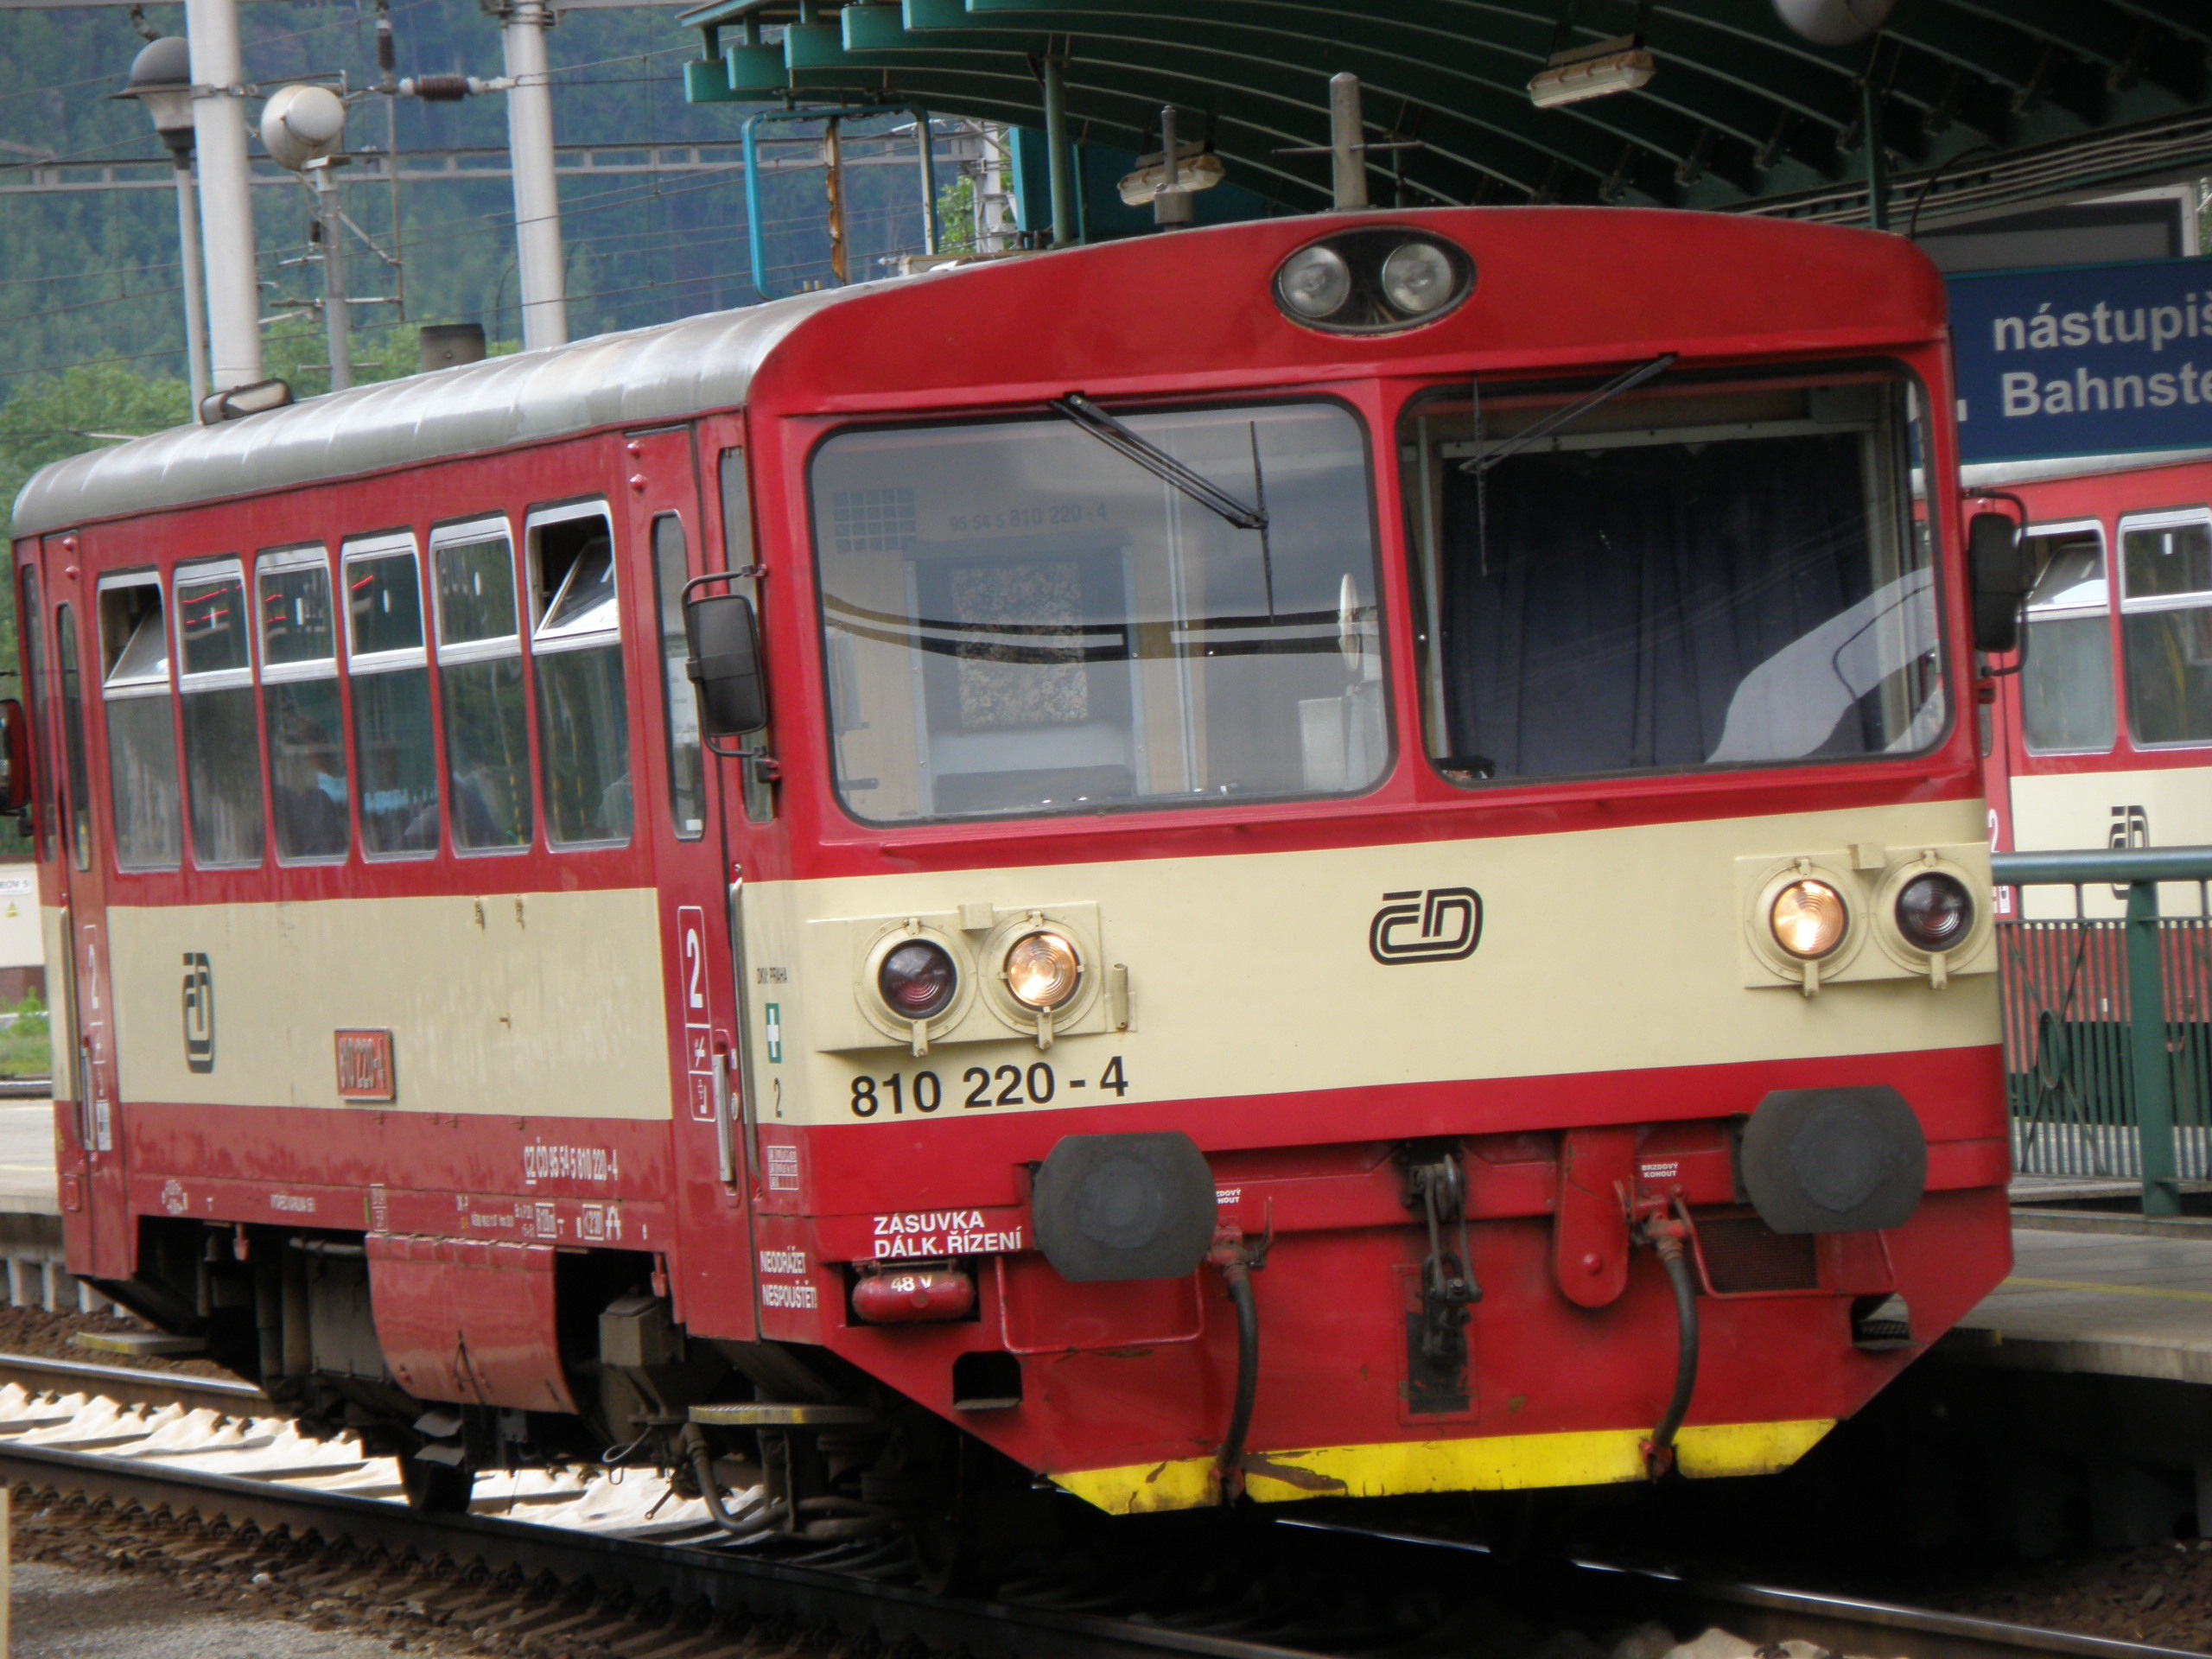
train, transport, vehicle, station, machine, electricity, public transport, locomotive, local, passenger, rail transport, electric locomotive, motor k, land vehicle, rolling stock, metropolitan area, railroad car, passenger car